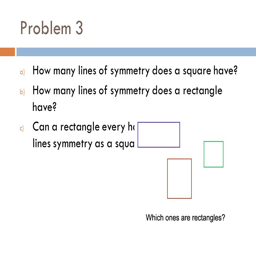
problem how many lines of symmetry does a square have